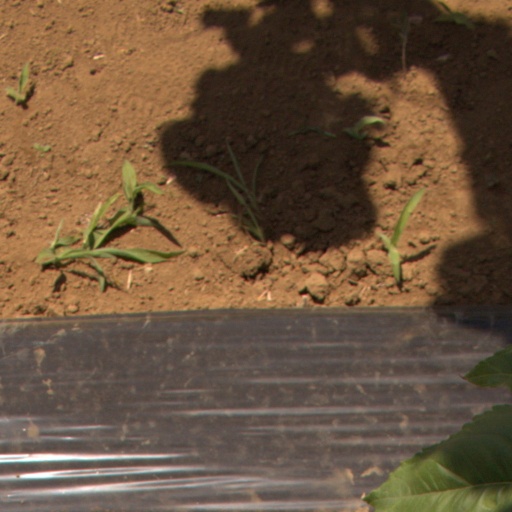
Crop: Jerusalem artichoke